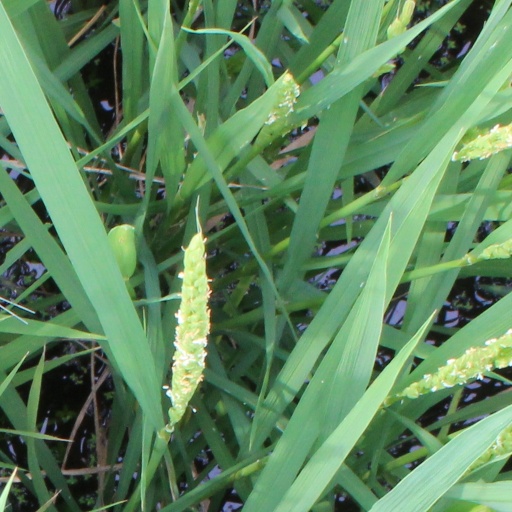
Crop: rice